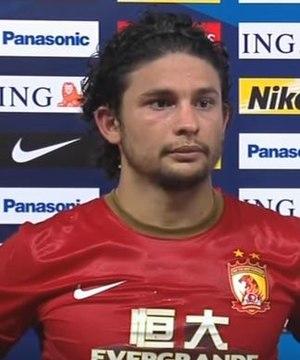
Elkeson de Oliveira Cardoso, ou tout simplement Elkeson, est un footballeur brésilien naturalisé chinois qui joue comme milieu offensif ou comme attaquant. Il joue actuellement pour le club du Guangzhou Evergrande.